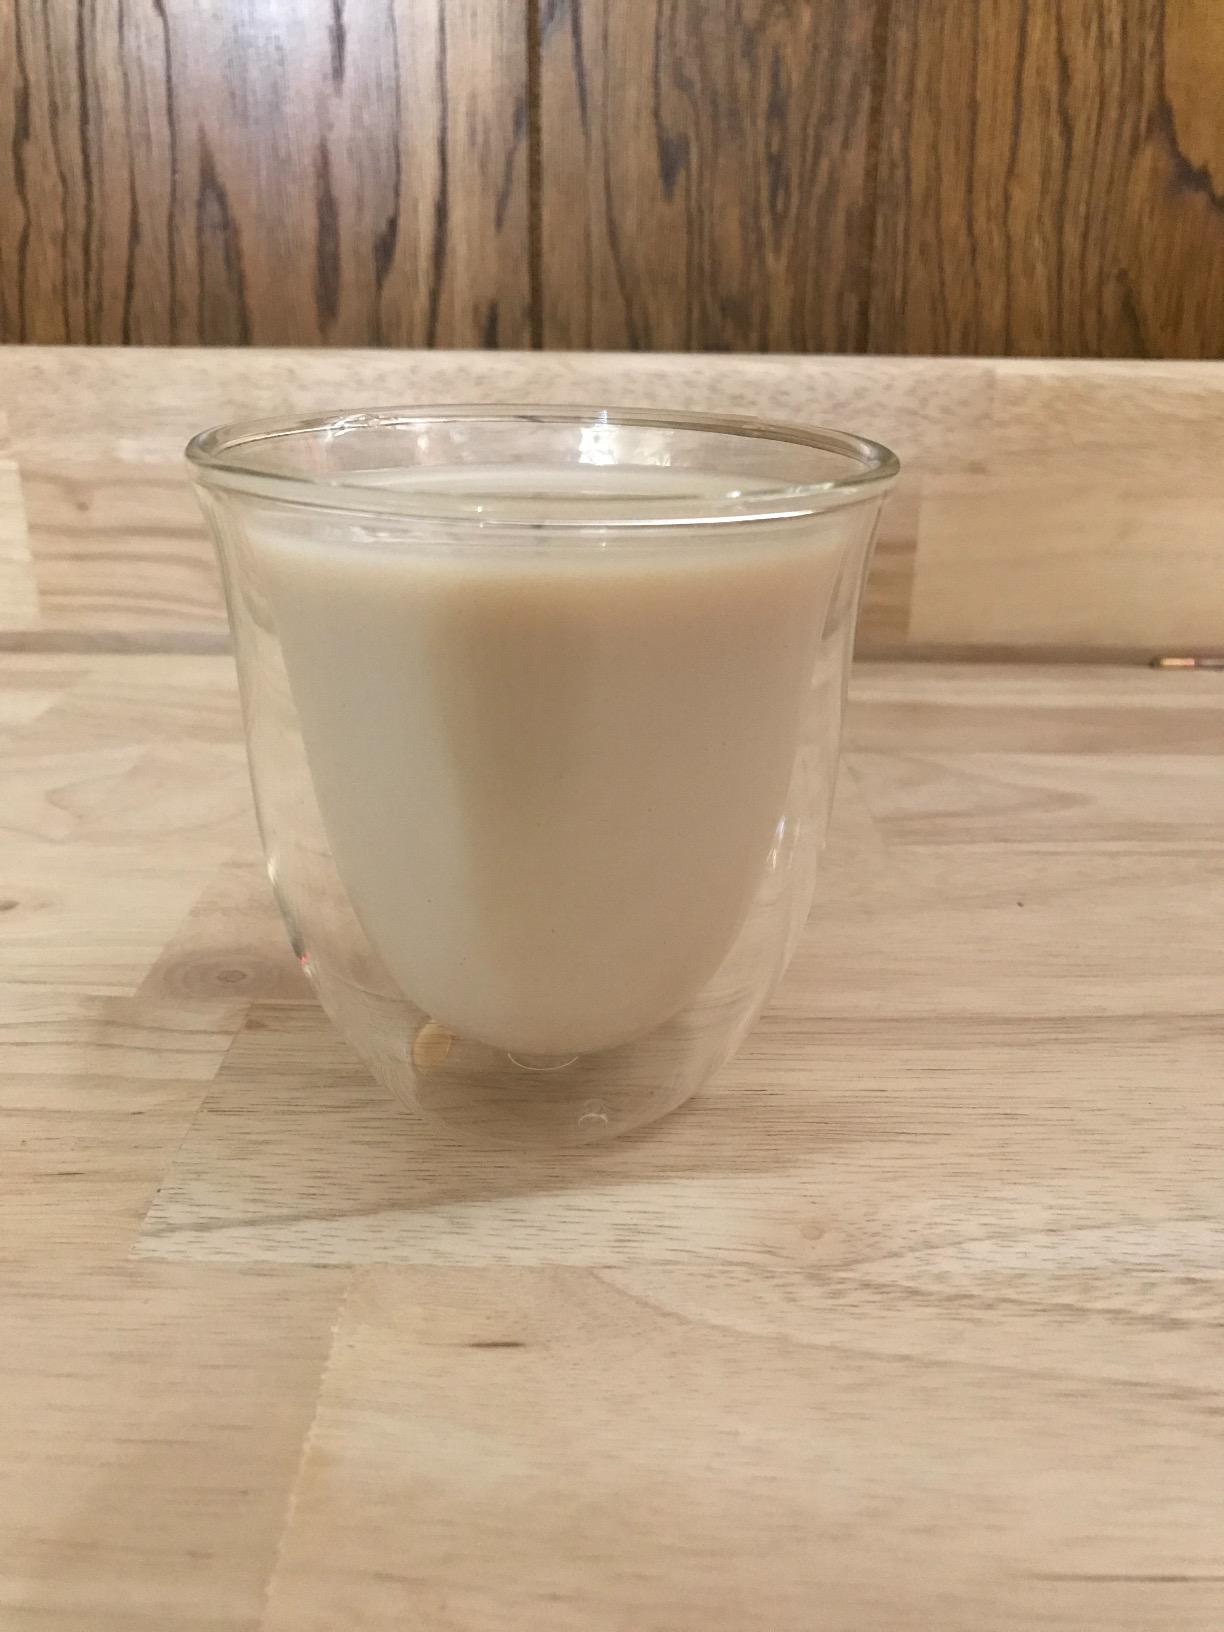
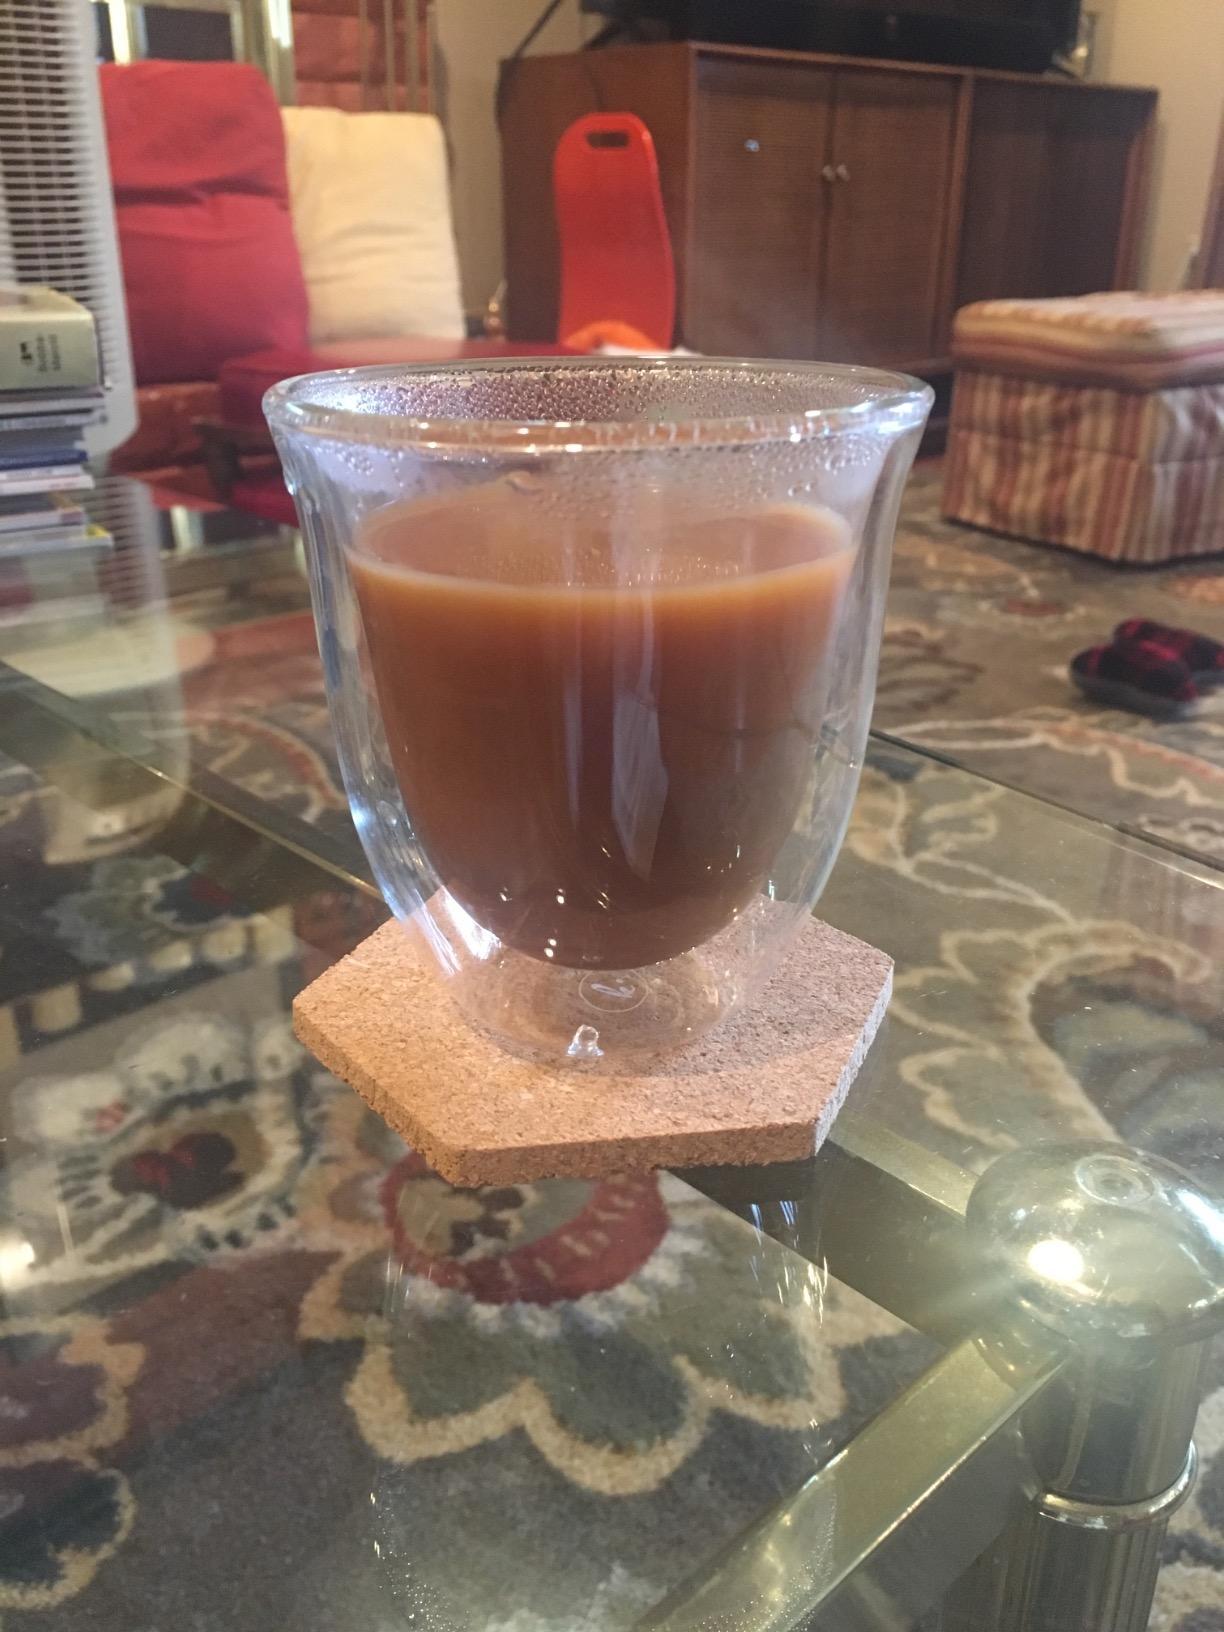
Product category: items_mug
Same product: yes